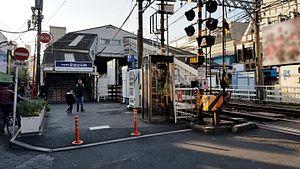
Tateishi est un quartier de l'arrondissement de Katsushika à Tōkyō au Japon. Son nom provient d'un monument miniature appelé Tateishi-sama. Avec ses ruelles commerciales rétro-chic, et ses arrière-cours d'atelier et d'usines, le quartier dégage une atmosphère associée à la zone Shitamachi de Tokyo.